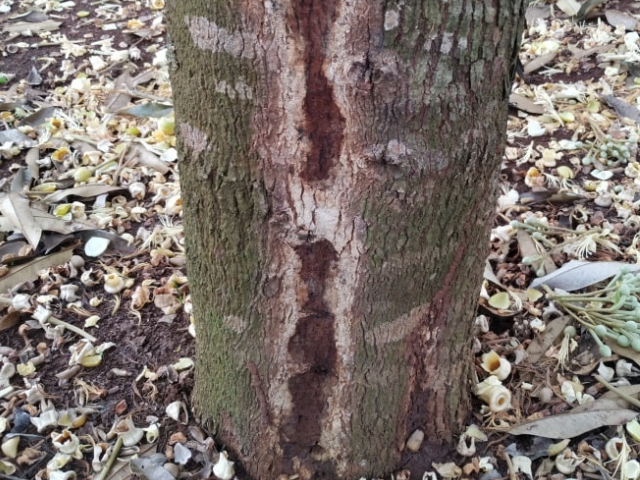
Label: stem_cracking_ gummosis